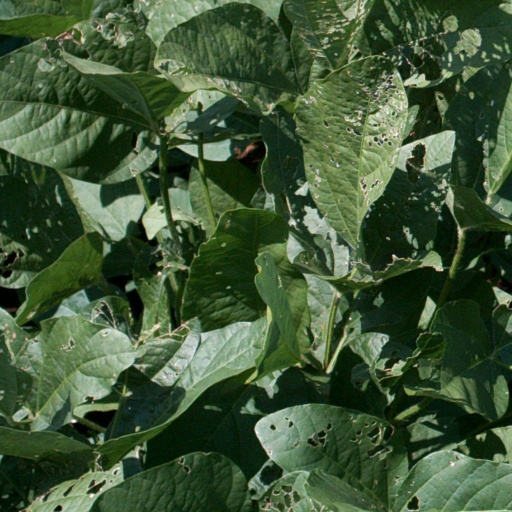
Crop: soybean